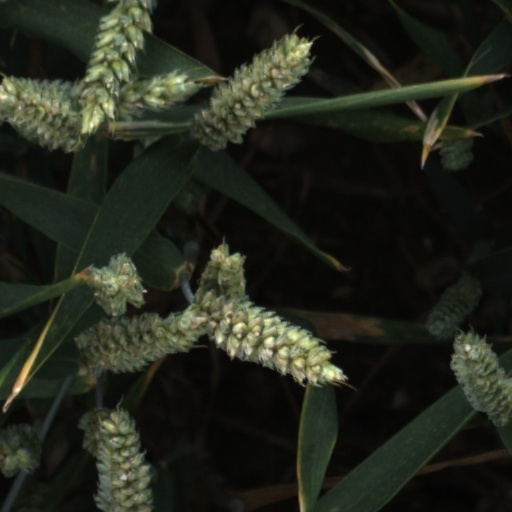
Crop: wheat